Szabolcs Fényes

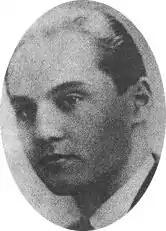

Szabolcs Fényes (30 April 1912 in Nagyvárad – 12 October 1986 in Budapest) was a Hungarian composer of film scores. He was married to the actress Rózsi Csikós.